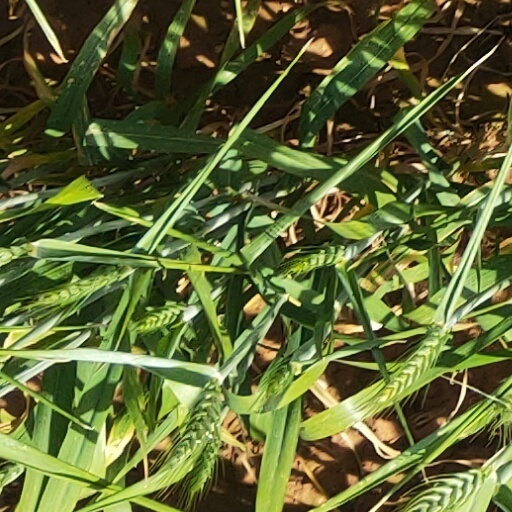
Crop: wheat